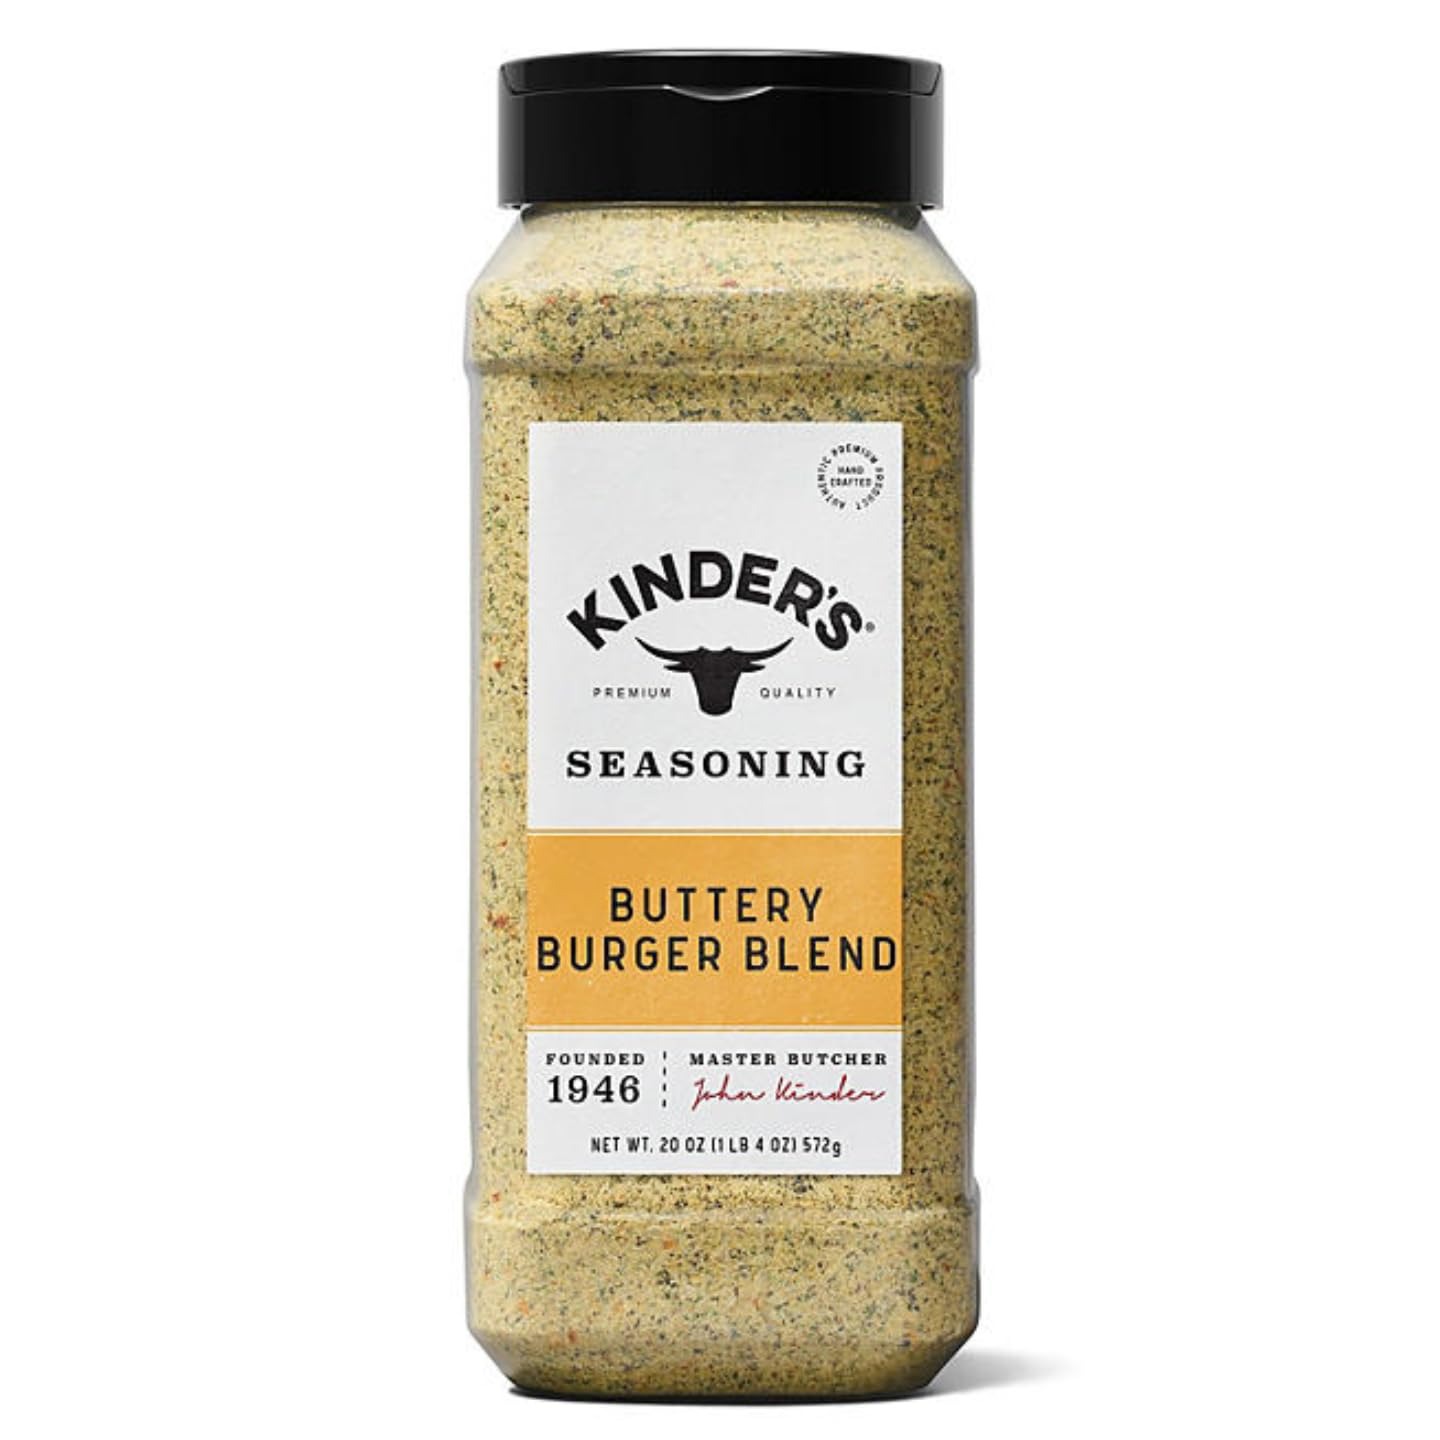
Item Name: Kndrs Buttery Burger Blend Seasoning 20 oz (572 g)
Bullet Point 1: PREMIUM SEASONING: Masterfully crafted buttery burger blend combining carefully selected spices and herbs for the perfect flavor enhancement of any burger
Bullet Point 2: VERSATILE APPLICATIONS: Ideal for beef, turkey, or veggie burgers, steaks, and other grilled meats, adding rich, buttery notes to every dish
Bullet Point 3: GENEROUS QUANTITY: Large 20-ounce container provides ample seasoning for multiple cooking sessions and family barbecues
Bullet Point 4: QUALITY HERITAGE: Drawing from butchery expertise since 1946, this premium blend delivers restaurant-quality taste to your home grilling
Bullet Point 5: CONVENIENT DESIGN: Features a practical shaker container for precise application and even distribution of seasoning
Product Description: Transform your burgers into mouthwatering masterpieces with Buttery Burger Blend Seasoning. This premium 20-ounce container delivers a perfectly balanced blend of spices and herbs that enhances the natural flavors of your favorite grilled meats. Drawing from butchery expertise since 1946, this versatile seasoning combines dehydrated garlic, sea salt, spices, and natural smoke flavor to create rich, buttery notes that elevate every patty. The convenient shaker design ensures precise application, whether you're seasoning beef burgers, turkey patties, or grilled vegetables. Perfect for backyard barbecues and family dinners, this generous container provides plenty of seasoning for multiple cooking sessions. The carefully crafted blend works beautifully on steaks and other grilled meats as well, making it a must-have addition to your grilling . Simply sprinkle the desired amount onto your meat before cooking, and watch as this premium seasoning helps you create restaurant-quality results right at home. Store at room temperature in the sturdy plastic container to maintain freshness.
Value: nan
Unit: None

Price: 13.98